Kfar Eldad

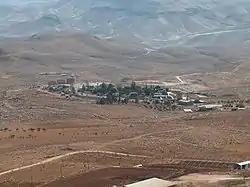
View of Kfar Eldad, the outpost of Maale Rehav'am is on the left.

Kfar Eldad is an Israeli settlement organised as a community settlement in the West Bank, south of Jerusalem. Kfar Eldad is administered by the Gush Etzion Regional Council. The settlement is in the vicinity of Herodium and overlooks the Judean Desert. The international community considers Israeli settlements in the West Bank, like Kfar Eldad, illegal under international law.